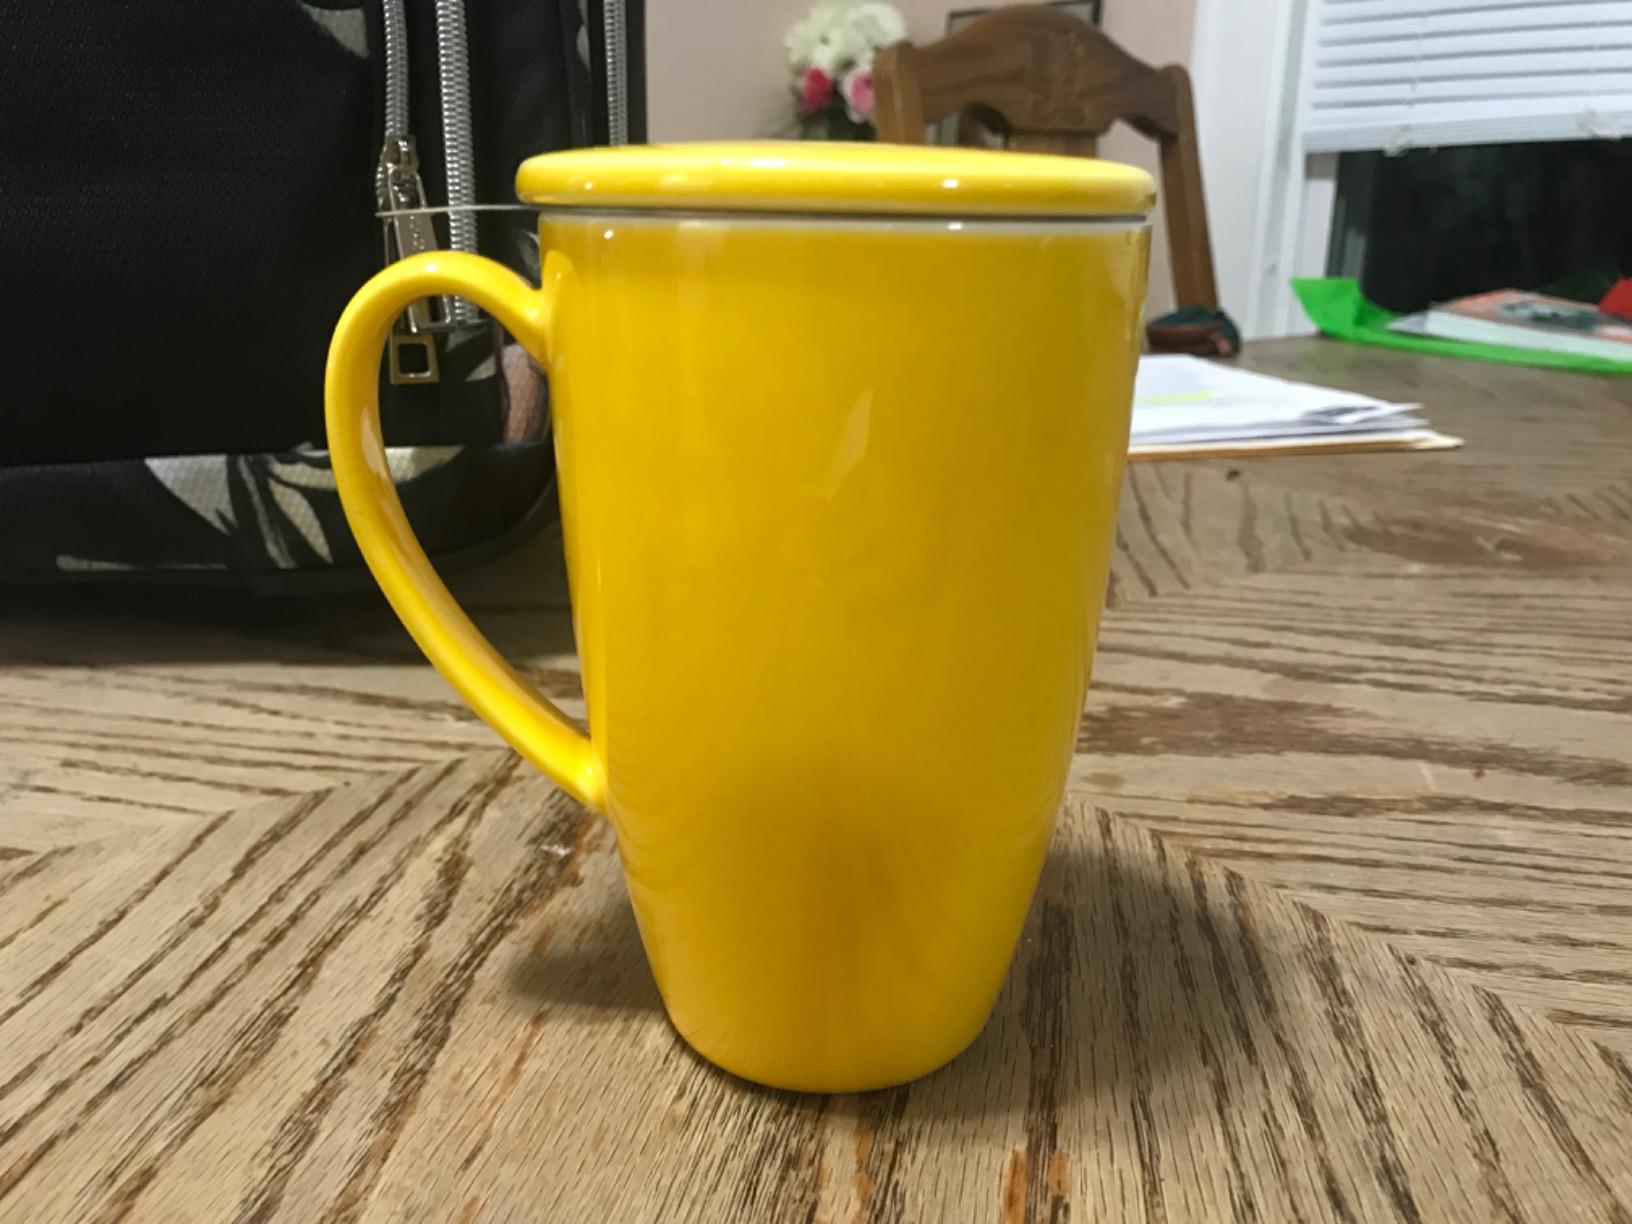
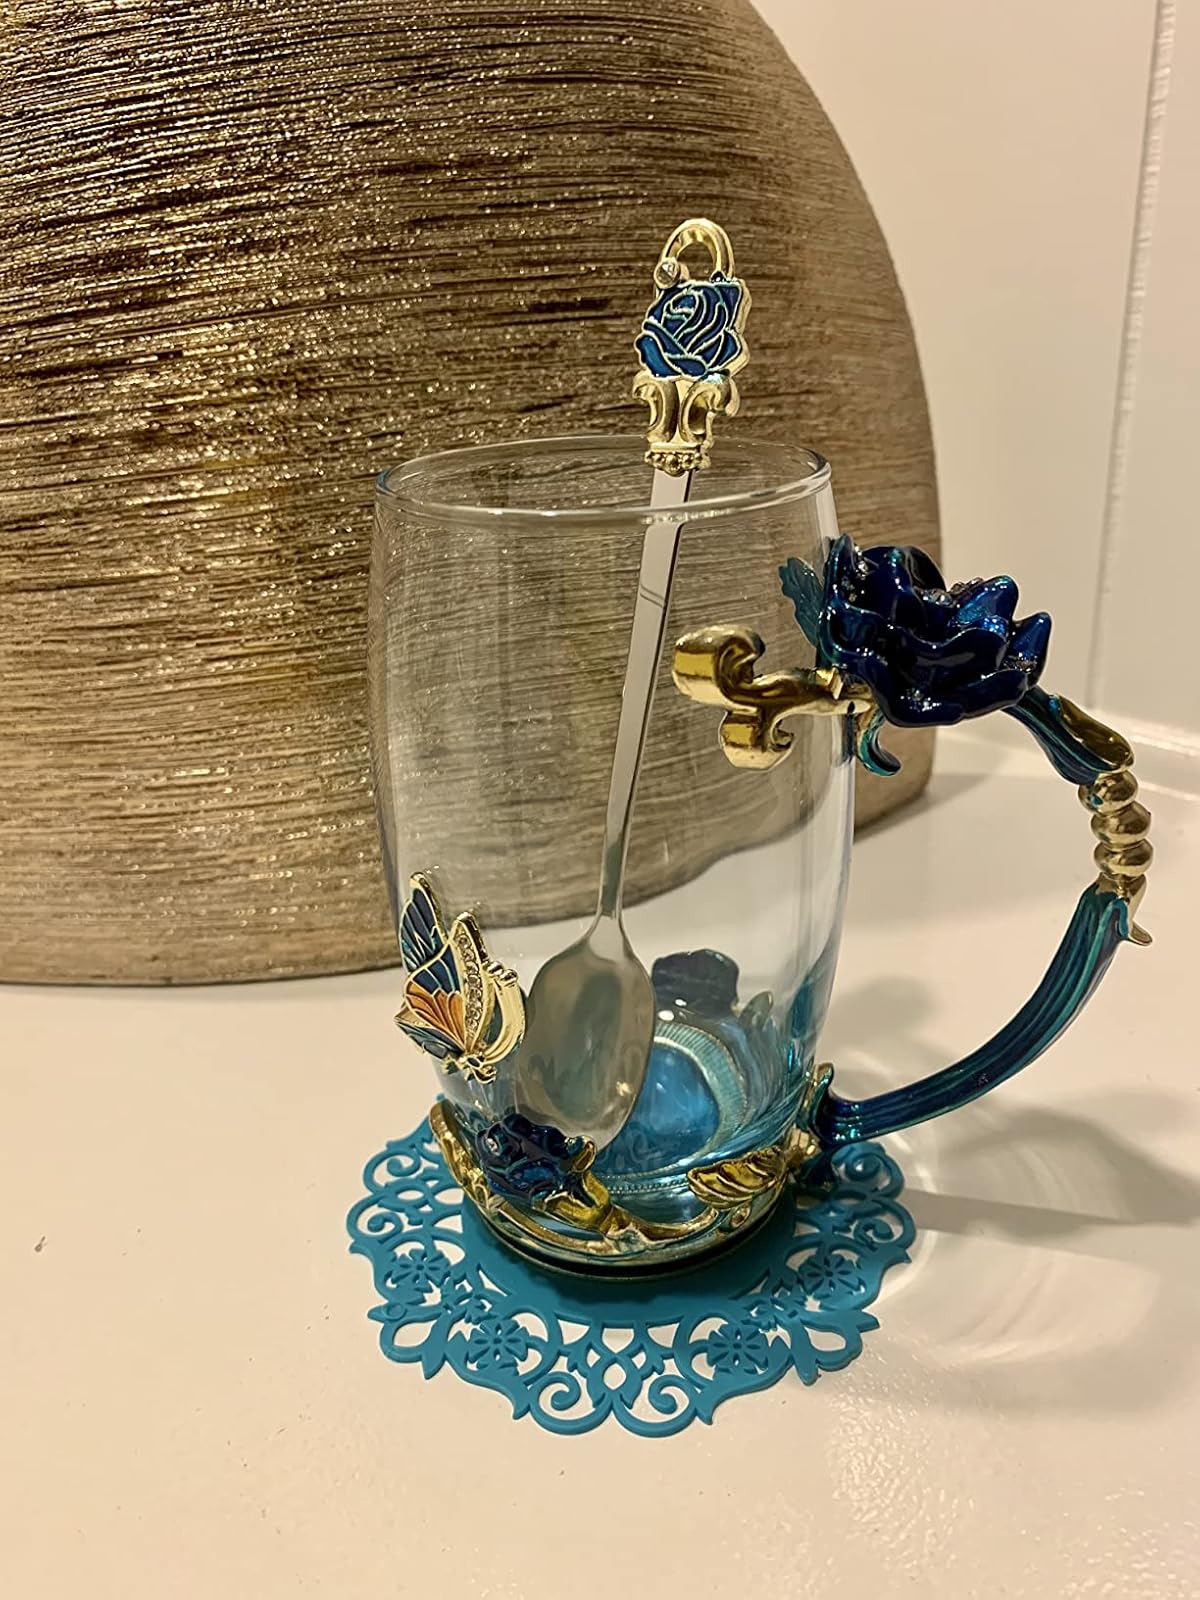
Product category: items_mug
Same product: no